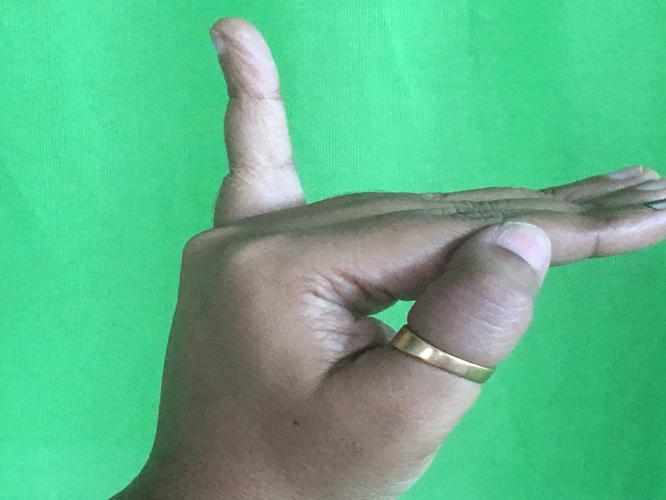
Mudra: Hamsapaksha
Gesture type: double_hand